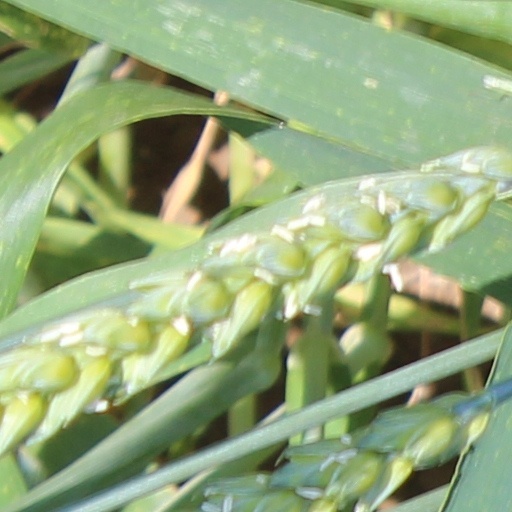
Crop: wheat